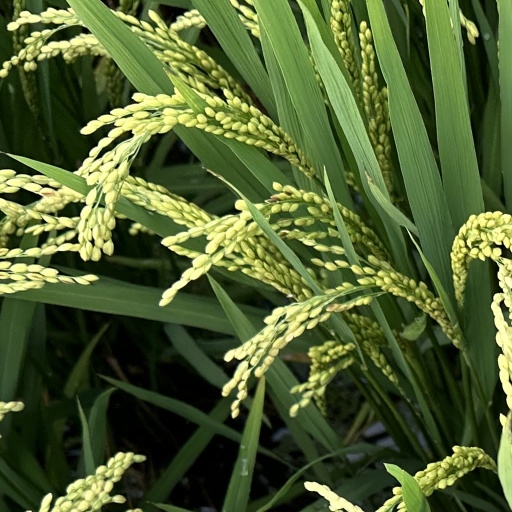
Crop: rice